Porgy fishing

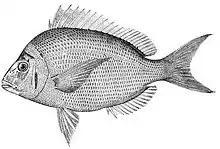
Scup

Scup occur primarily in the Atlantic from Massachusetts to South Carolina. They grow as large as 18 in (450 mm) and weigh 3 to 4 lb (2 kg), but they average 1/2 - 1 lb (0.5 kg).